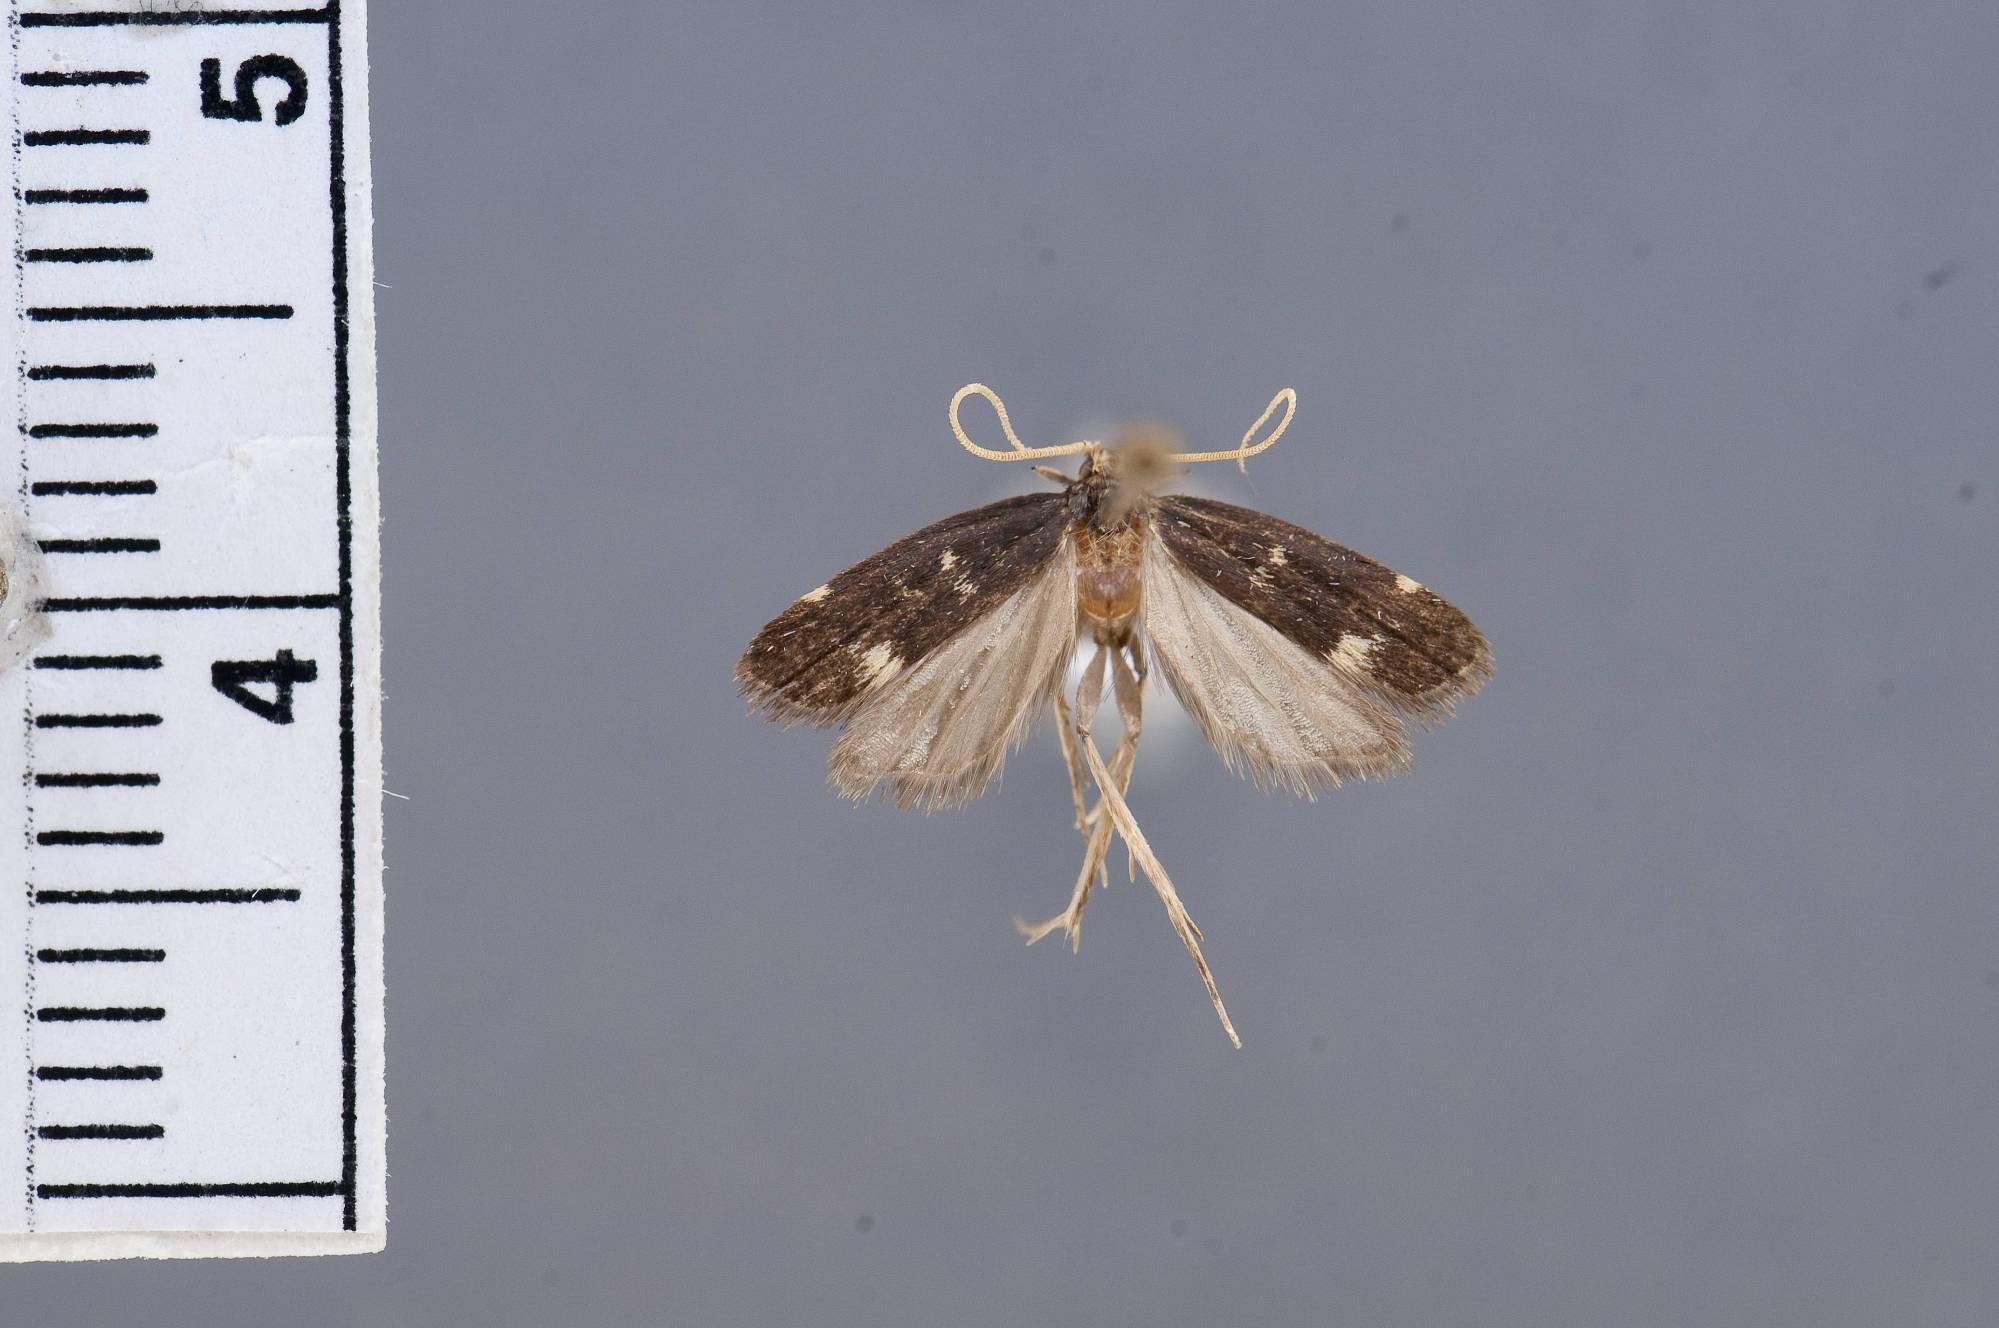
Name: Philharmonia insigna
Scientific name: Philharmonia insigna Wu & Park, 1999
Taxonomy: Animalia, Arthropoda, Insecta, Lepidoptera, Glossata, Lecithoceridae, Lecithocerinae
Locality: Parayan-alankulam Irrigation Canal, 100', 25 mi NW Meda-wachchiya, Vavuniya, Sri Lanka
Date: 20 Mar 1970 to 25 Mar 1970